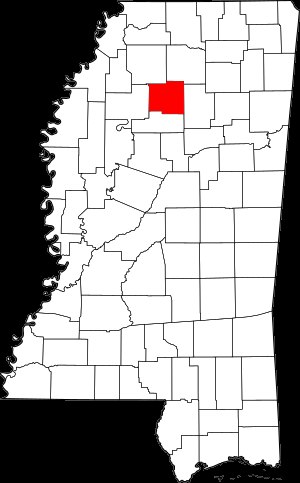
Yalobusha County
Kort over Mississippi, Yalobusha County er markeret med rødt.
Yalobusha County er et county i den amerikanske delstat Mississippi.